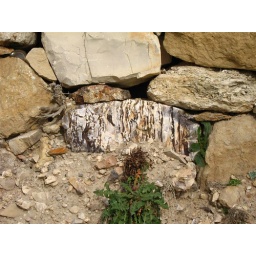
Mix of stones in the wall